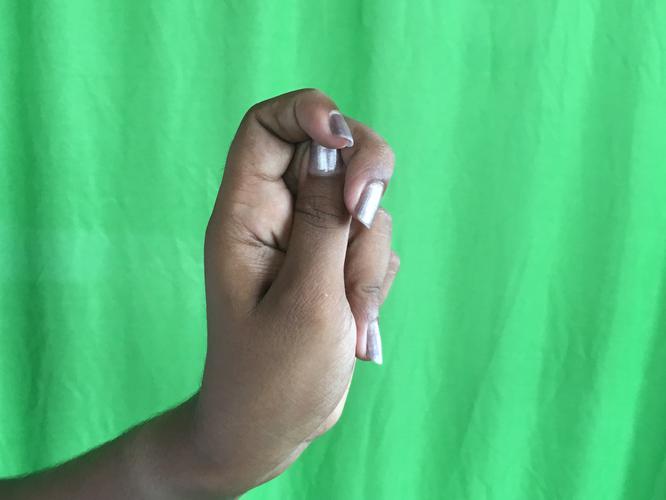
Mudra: Katakamukha_2
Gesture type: single_hand